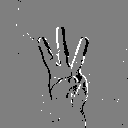
ASL letter: w